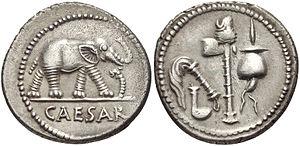
La Legio V Alaudae aussi connue sous le nom de Legio V Gallica fut une légion de l’armée romaine levée en 52 av. J.-C. par Jules César en Gaule transalpine pour combattre les armées de Vercingétorix; elle fut la première légion à inclure des non-citoyens. En 49 av. J.-C., elle fut envoyée en Espagne par César pour y combattre les forces de Pompée. Après la mort de César, elle combattit aux côtés de Marc Antoine pendant la bataille du Forum Gallorum et la bataille de Philippes. Octave l’incorpora dans ses propres troupes après la bataille d'Actium.
Le terme pontife, du latin pontifex, étymologiquement « qui fait le pont », est utilisé dans la Rome antique pour désigner les membres de l'un des quatre collèges sacerdotaux de la religion romaine, le collège pontifical. Ce titre désigne actuellement, par extension, une personne revêtue d’un ministère sacré, le ministre d’une religion.
Un simpulum était une sorte de louche à long manche, avec laquelle on puisait dans les cratères le vin des libations, dans les sacrifices.
Le sacrifice désigne une offrande, en particulier de la nourriture, des objets voire des vies humaines ou animales, à une ou plusieurs divinités.